FT Sistemas FT-100 Horus

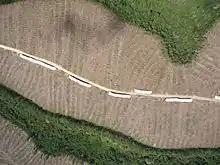
FT-100 Horus aerial work.

The FT-100 Horus is a Brazilian electrical Miniature UAV designed for short-range surveillance designed in conjunction with the Brazilian Army. It has an endurance of 1–2 hours, weighs to , has a wingspan and an operational range of to . The army's FT-100s are to be used to carry out surveillance operations during the Summer Olympic Games in Rio de Janeiro.